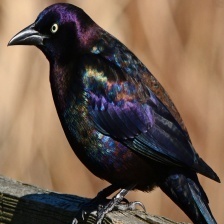
Species: COMMON GRACKLE
Scientific name: QUISCALUS QUISCULA